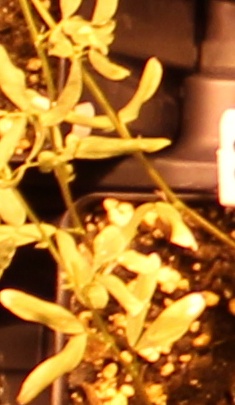
Label: Lentil